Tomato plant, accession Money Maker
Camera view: tilt-top (135 deg); turntable rotation: 150 degrees
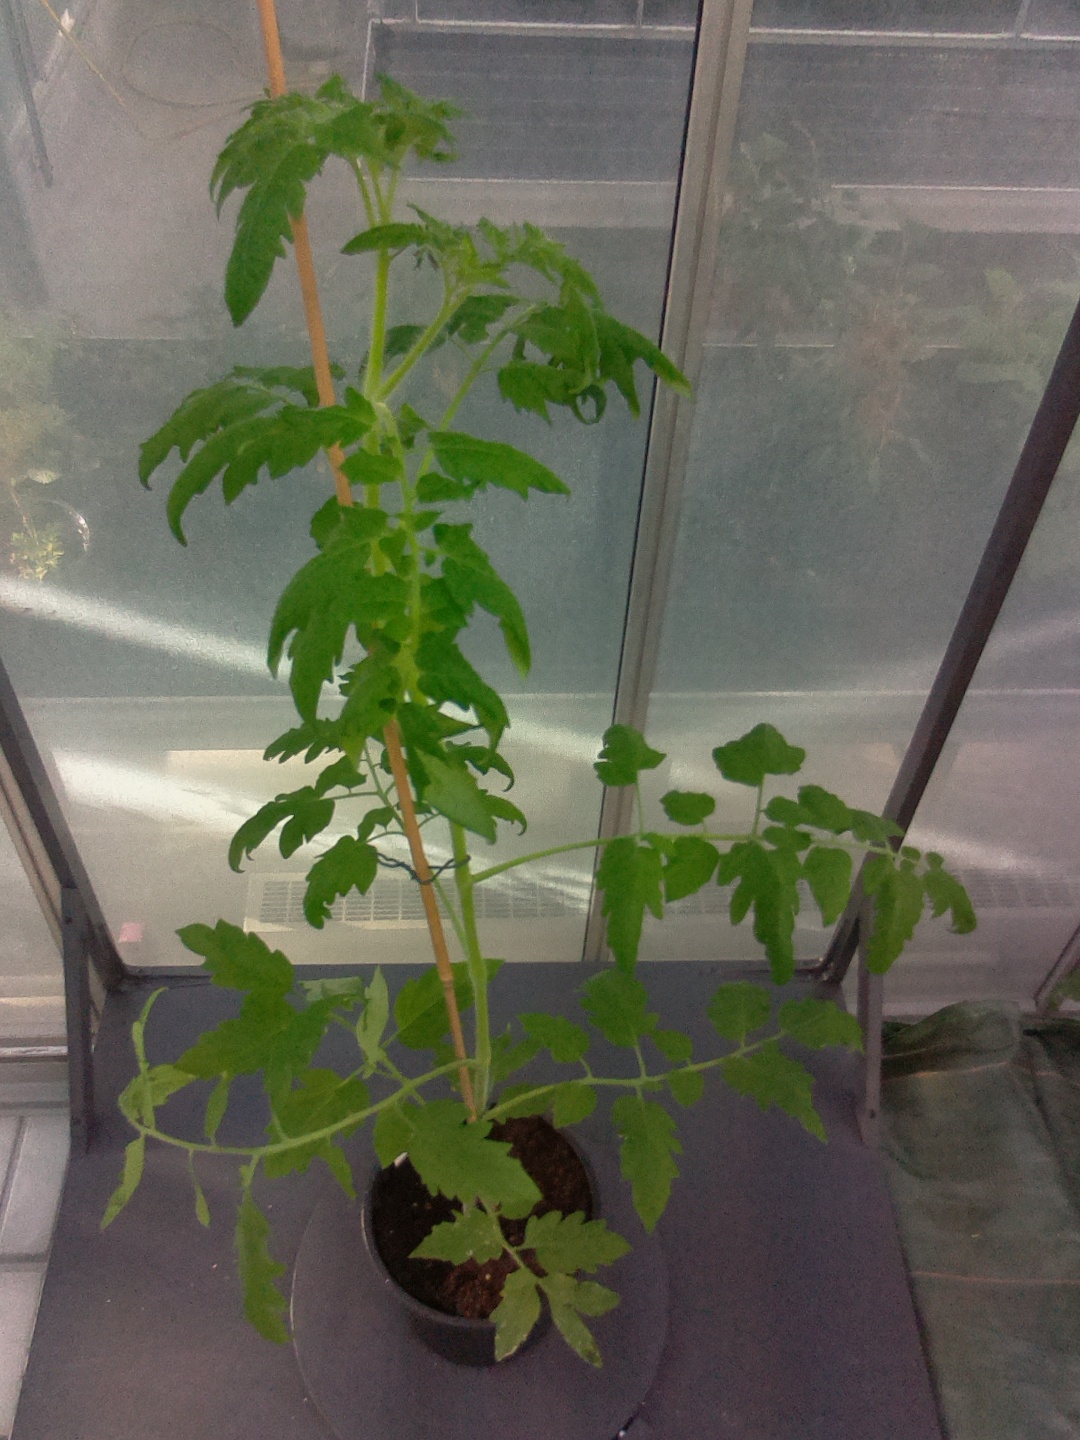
BBCH growth stage 16: 12 of true leaves visible